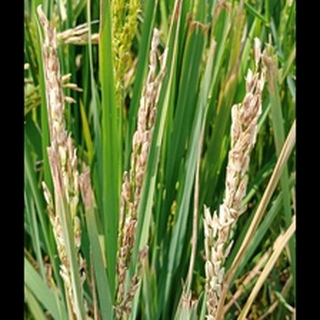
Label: diseased_rice